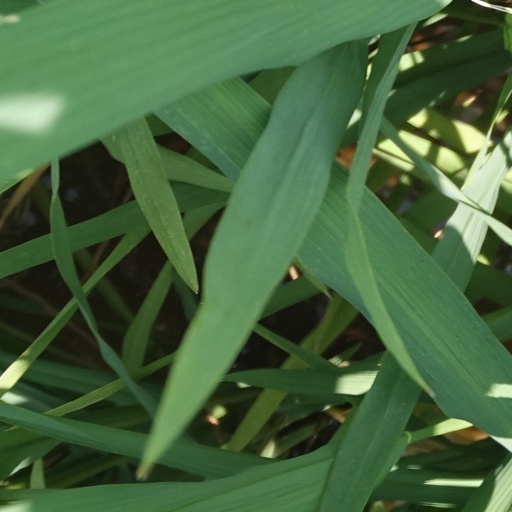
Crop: rice